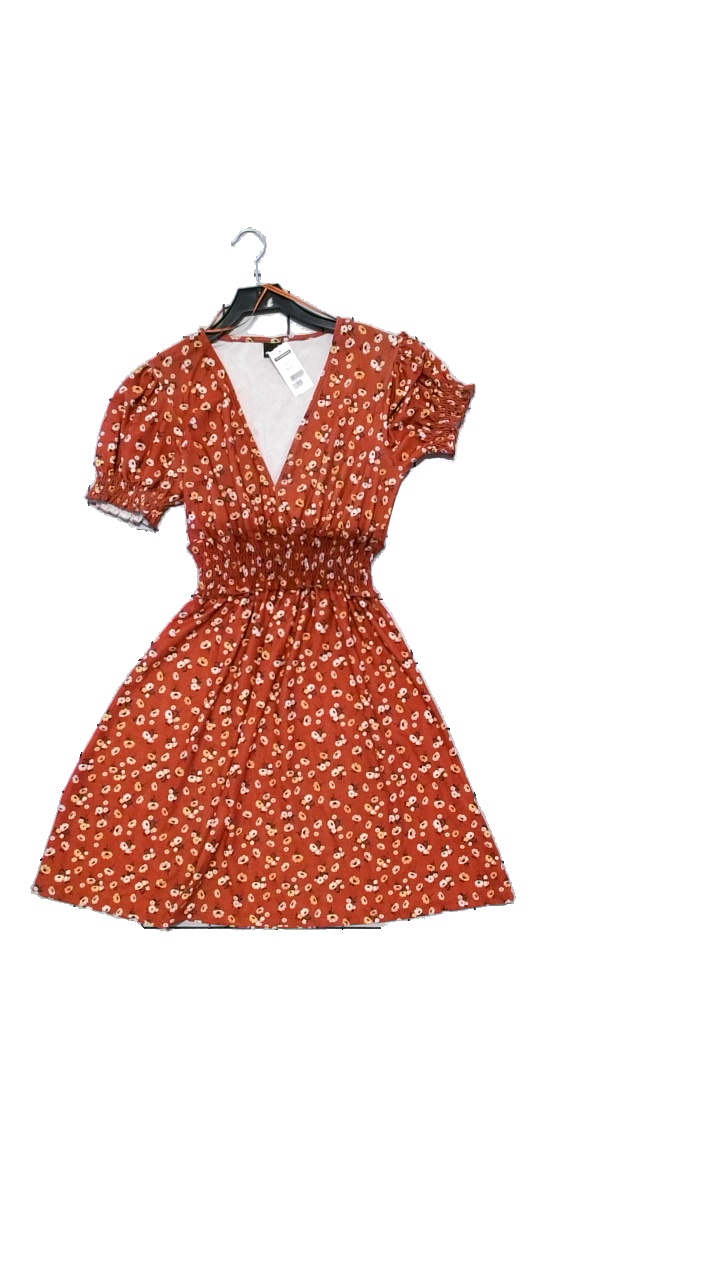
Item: Dress (Ladies)
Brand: Gina Tricot
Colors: Multicolor, Orange, Brown, Yellow
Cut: Loose, V-collar
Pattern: Floral print
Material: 100% polyester
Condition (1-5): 5
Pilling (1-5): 4
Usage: Reuse
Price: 50-100